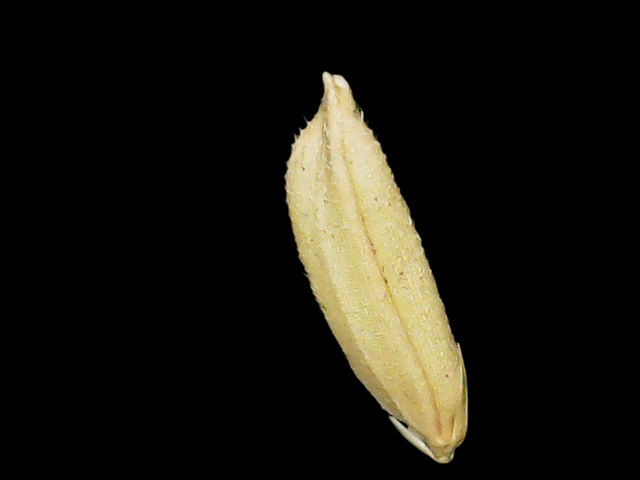
Rice variety: Binadhan07